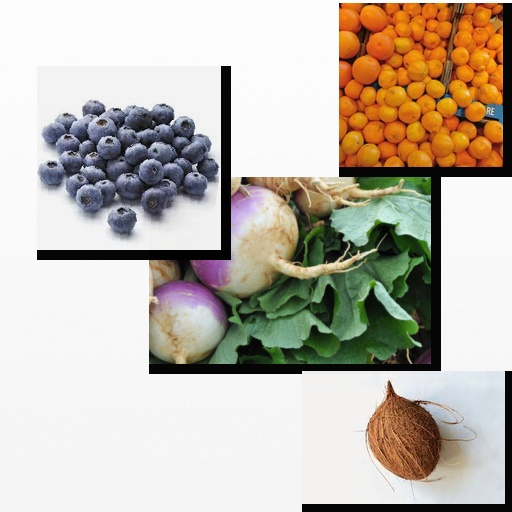
Food items: coconut, turnip, blueberry, satsuma